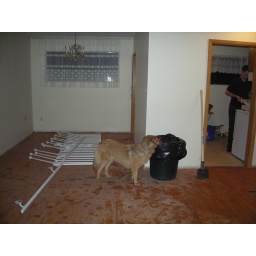
Hardwood floor refinishing in our new house